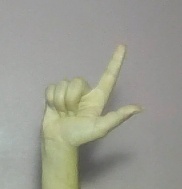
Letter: laam